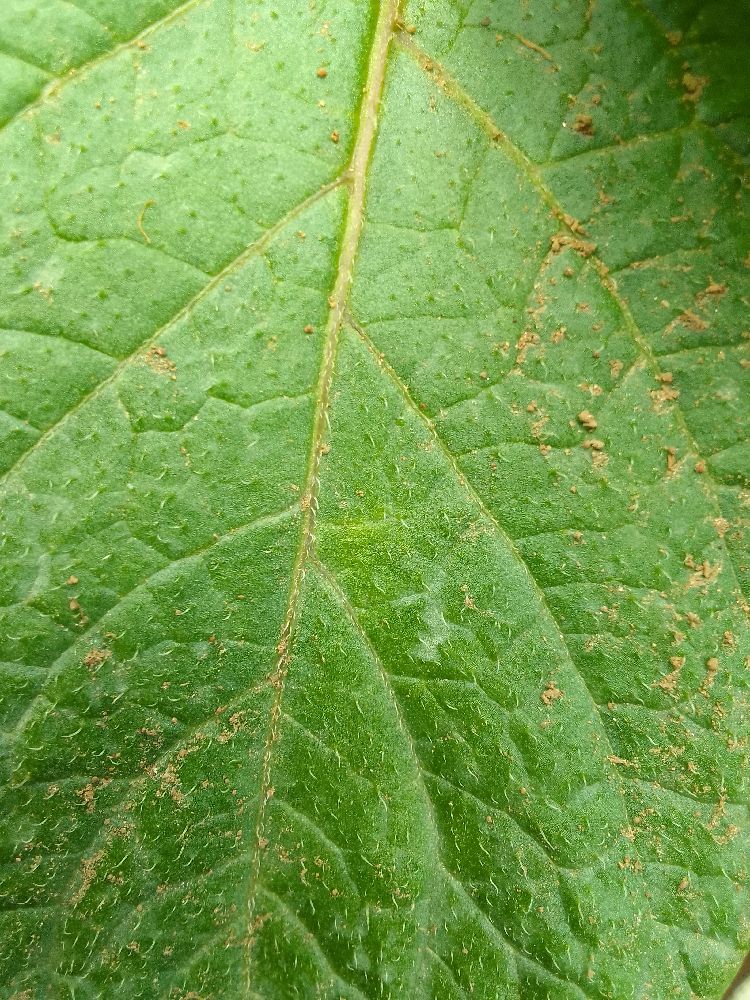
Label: Healthy